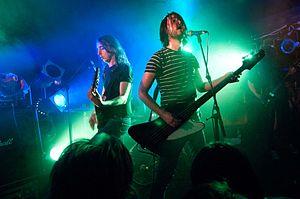
The Datsuns est un groupe de hard rock formé en 2000 à Cambridge, en Nouvelle-Zélande.